January 2013 Northwest Pacific cyclone

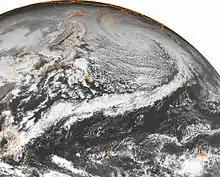
The bomb cyclone on January 16, occupying a half of the northwest Pacific Ocean

At 0000 UTC on January 16, the extratropical cyclone started to weaken, and the storm was no longer producing sustained hurricane-force winds. A half of day later, the estimated 10-minute maximum sustained winds weakened to when the system was located southeast of the Kamchatka Peninsula, whilst the atmospheric pressure also decreased to . The storm turned westerly on January 17, and it became gale-force at 00Z on January 18. Late on January 18, the center crossed the southernmost point of the Kamchatka Peninsula and arrived at the Sea of Okhotsk, when the atmospheric pressure was . The low turned southwesterly then southerly, and it passed through the Kuril Islands on January 20. The system finally dissipated to the far east of Hokkaido on January 21.